Alexander Woollcott

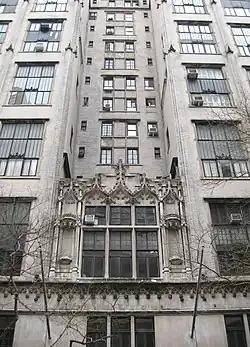
Hotel des Artistes

After being kicked out of the apartment he shared with "The New Yorker" founders Harold Ross and his wife Jane Grant, Woollcott moved first into the Hotel des Artistes on the Upper West Side of Manhattan, then to an apartment at the far end of East 52nd Street. The members of the Algonquin Round Table had a debate as to what to call his new home. Franklin P. Adams suggested that he name it after the faux Indian word "Ocowoica", meaning "The-Little-Apartment-On-The-East-River-That-It-Is-Difficult-To-Find-A-Taxicab-Near". But Dorothy Parker came up with the definitive "Wit's End".